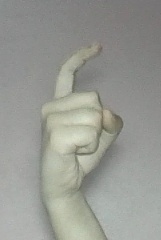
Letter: ra